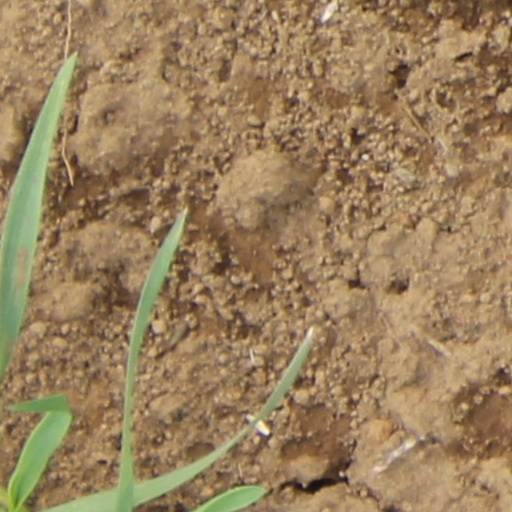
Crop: wheat